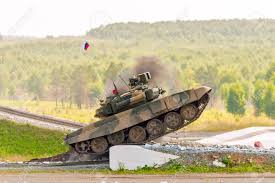
Label: Tank